State of Change

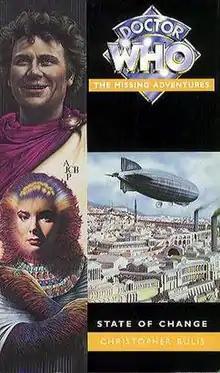
Cover Art

State of Change is an original novel written by Christopher Bulis and based on the long-running British science fiction television series "Doctor Who". The novel features the Sixth Doctor and Peri, although the dimensional instability of the realm they are currently visiting causes the Doctor to briefly regress through his first five incarnations; the Sixth Doctor also spends a great deal of time allowing the personality of the Third Doctor to take control of his body when he is forced to fight.